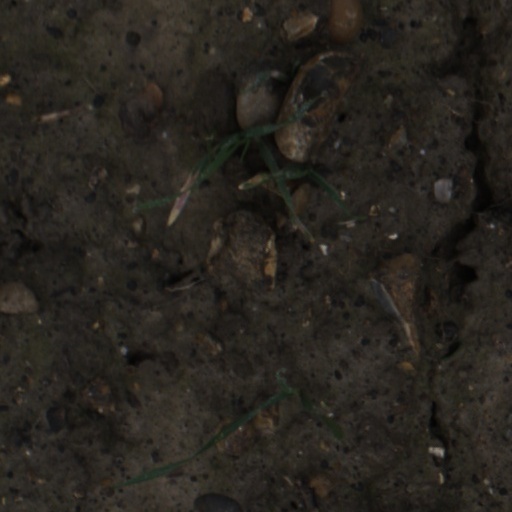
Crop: wheat